Third rail

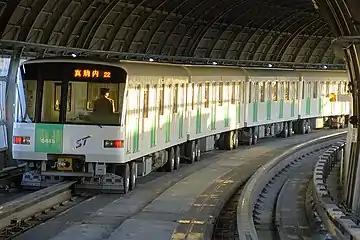
Sapporo Subway with a centrally placed guiding/return rail

Also in the 1880s, third-rail systems began to be used in public urban transport. Trams were first to benefit from it: they used conductors in conduit below the road surface (see Conduit current collection), usually on selected parts of the networks. This was first tried in Cleveland (1884) and in Denver (1885) and later spread to many big tram networks (e.g. New York; Chicago; Washington, DC; London; Paris, all of which are closed) and Berlin (the third-rail system in the city was abandoned in the early 20th century after heavy snowfall.) The system was tried in the beachside resort of Blackpool, UK, but was soon abandoned as sand and saltwater were found to enter the conduit and cause breakdowns, and there was a problem with voltage drop. Some sections of tramway track still have the slot rails visible.